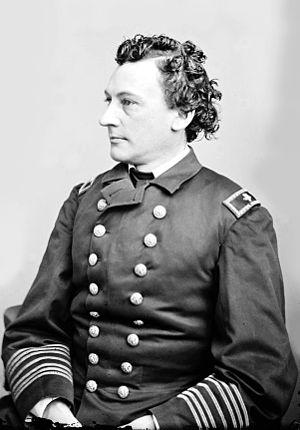
Benjamin Franklin Isherwood, né le 6 octobre 1822 à New York et mort le 19 juin 1915 à New York, est un amiral américain.
L’USS Isherwood (DD-284) était un destroyer de classe Clemson lancé par l'United States Navy.